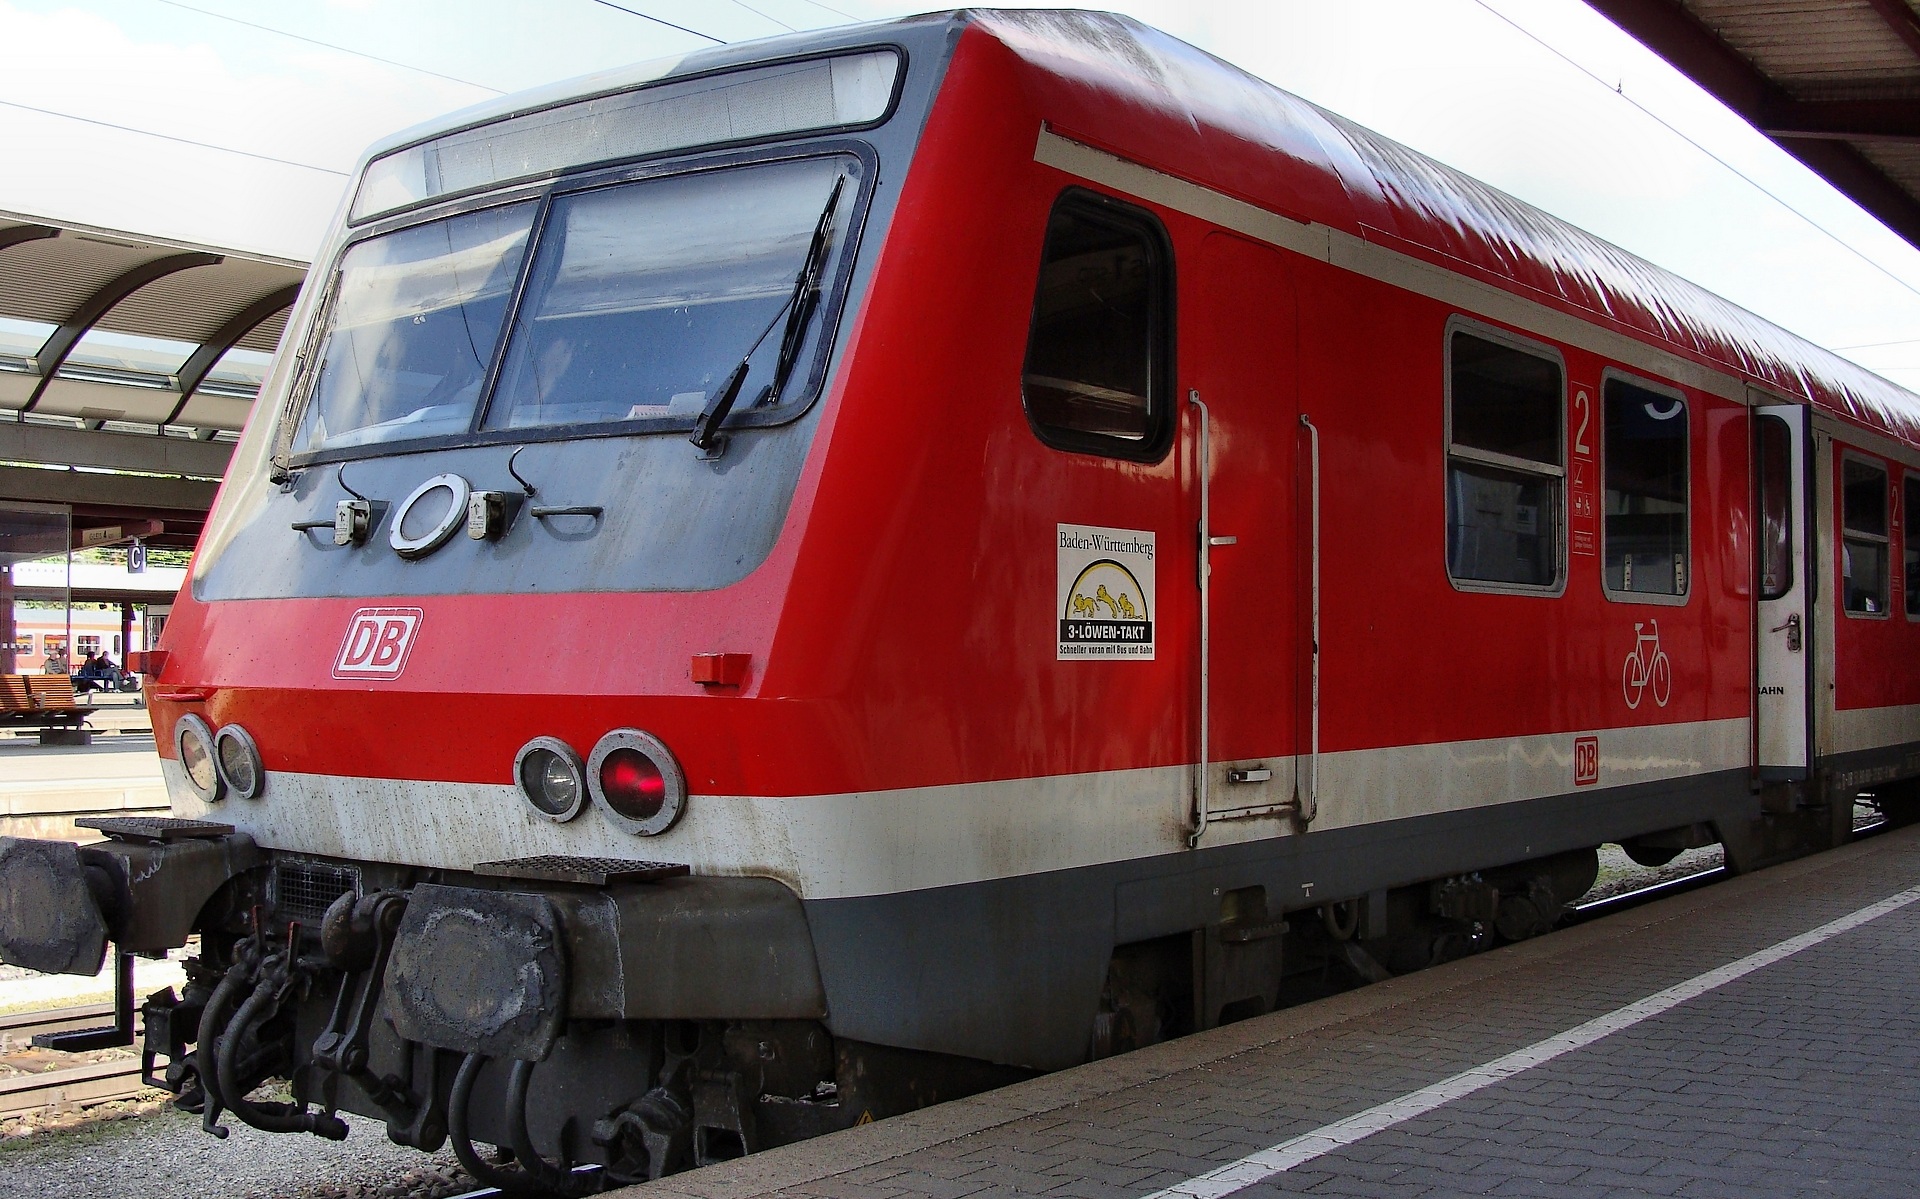
train, transport, vehicle, train station, public transport, locomotive, passenger, rail transport, electric locomotive, tax car, regional train, land vehicle, rolling stock, metropolitan area, railroad car, passenger car, hbf ulm, wittenberg head